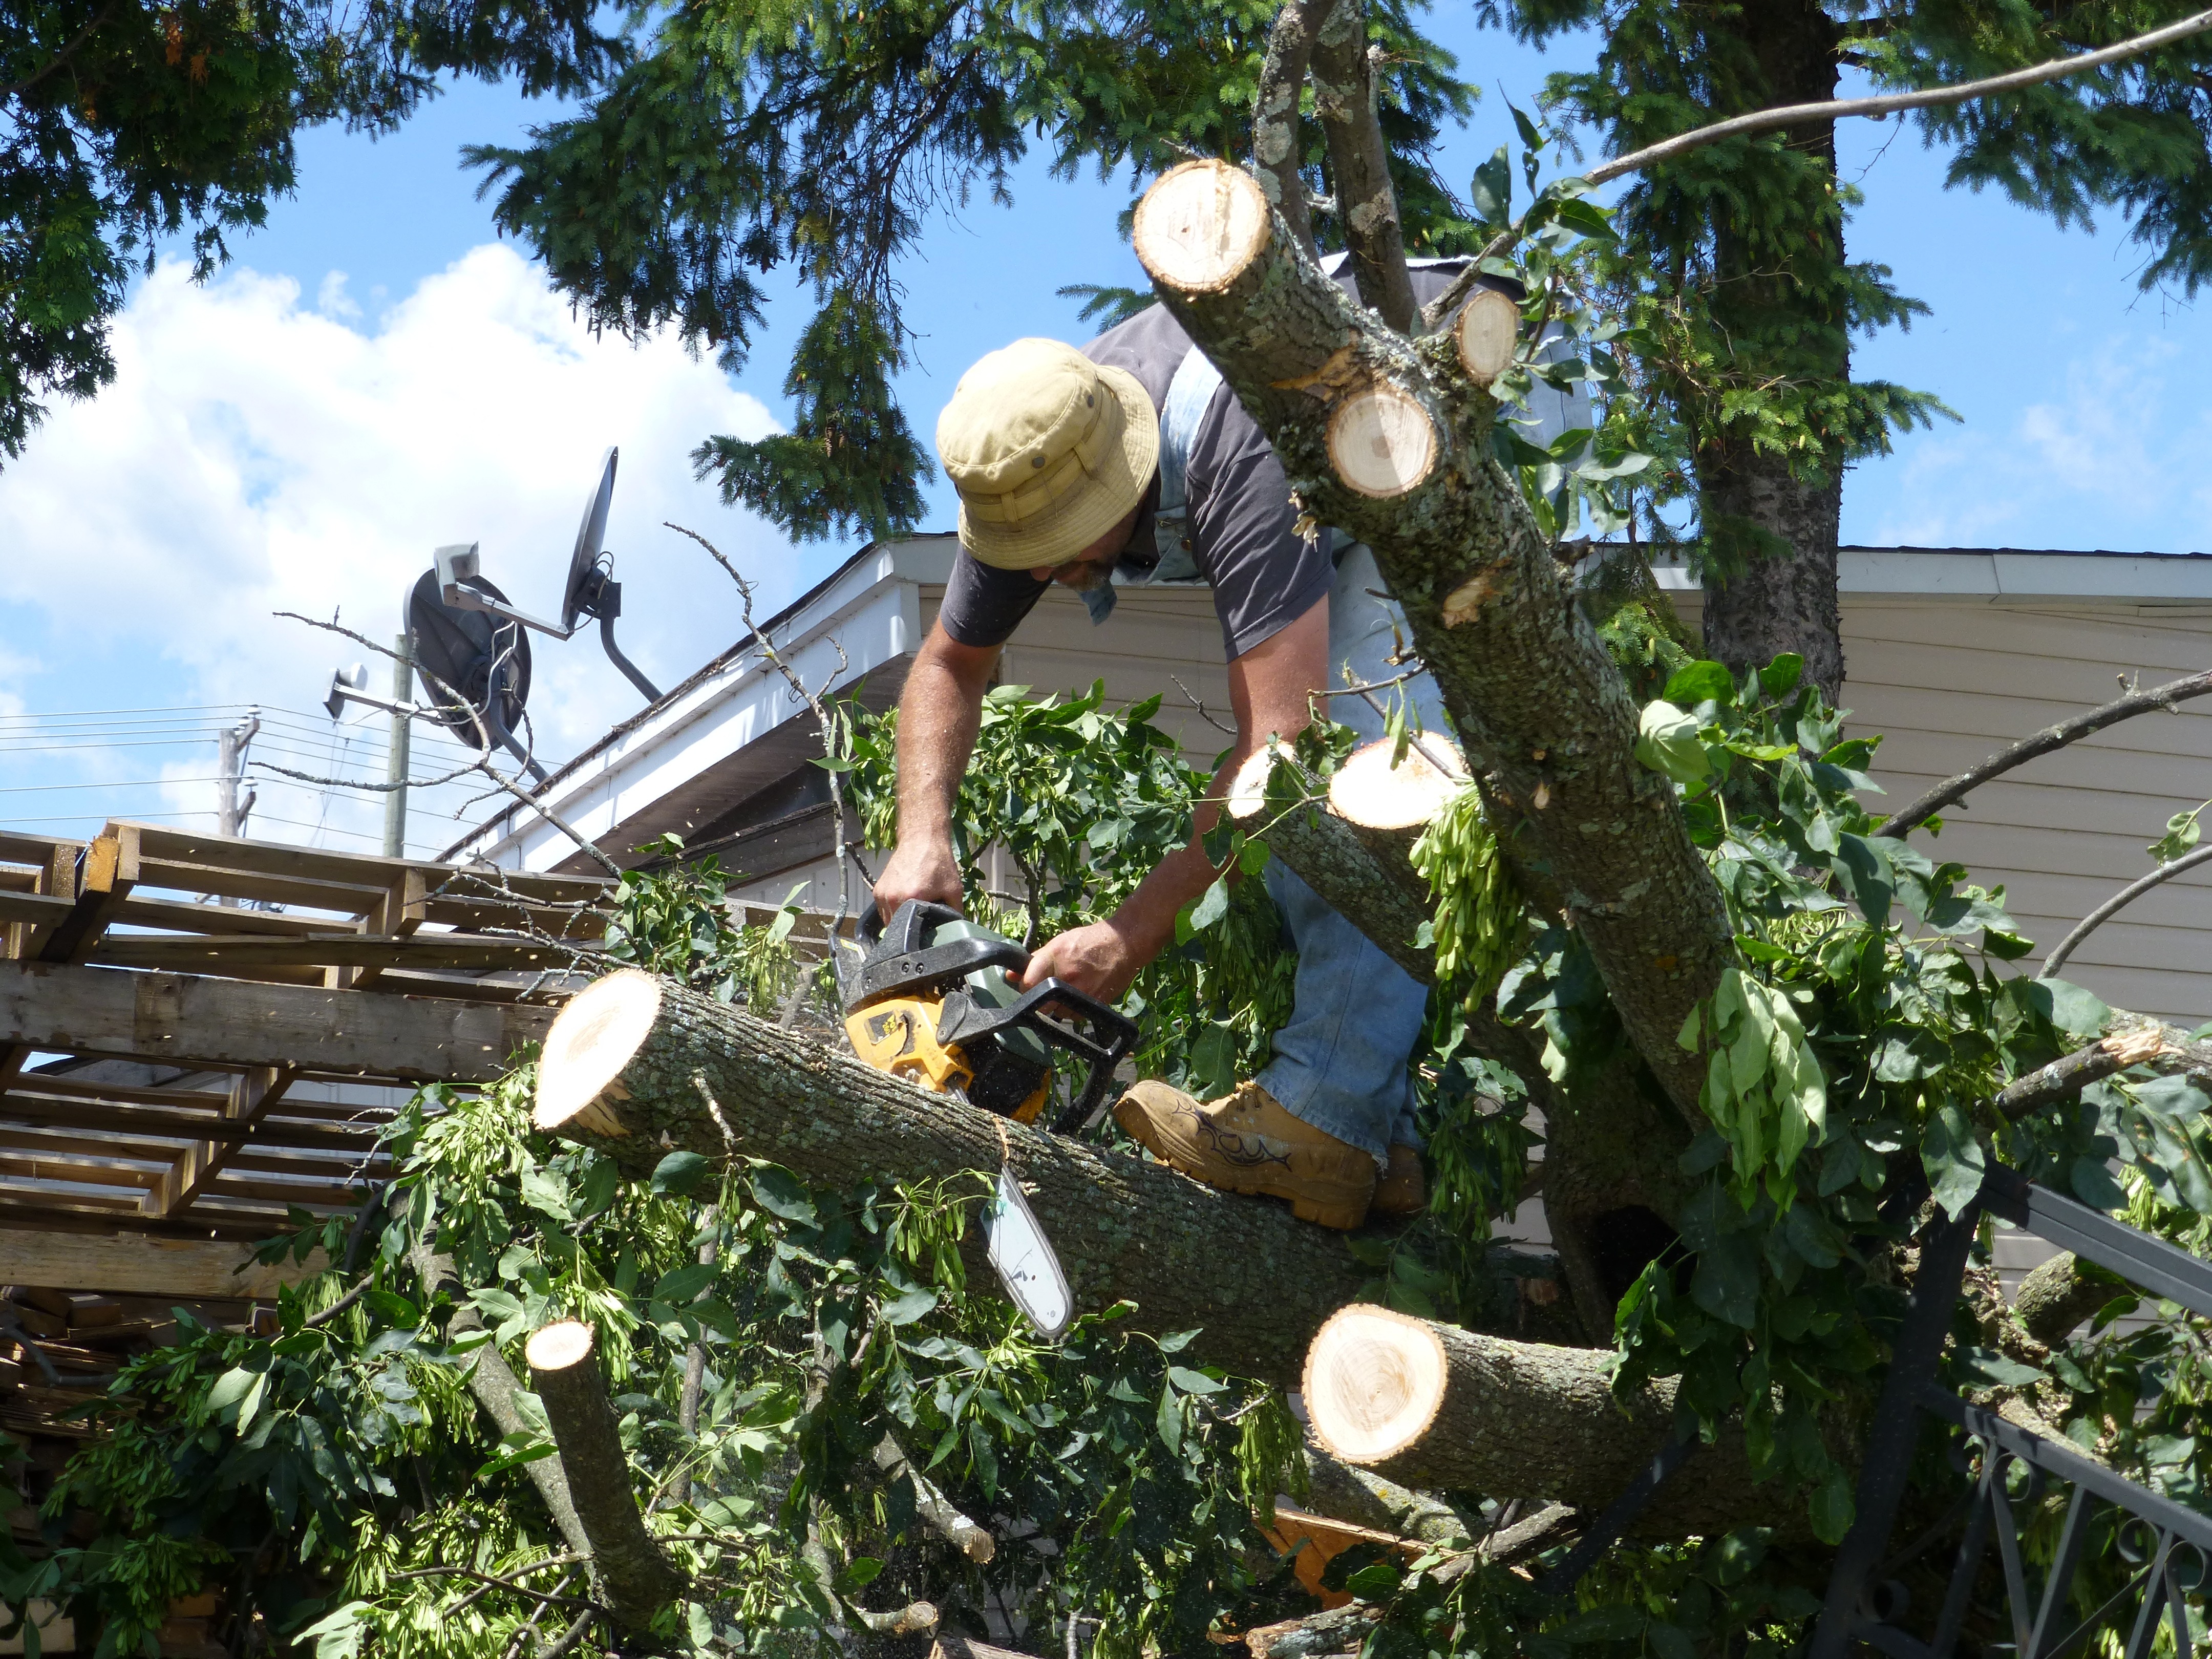
work, man, tree, nature, forest, person, people, wood, flower, wind, roof, storm, broken, agriculture, garden, worker, landscaping, forestry, disaster, hurricane, fallen, crushed, destruction, damage, yard, chainsaw, gale, man made object, woody plant, outdoor structure